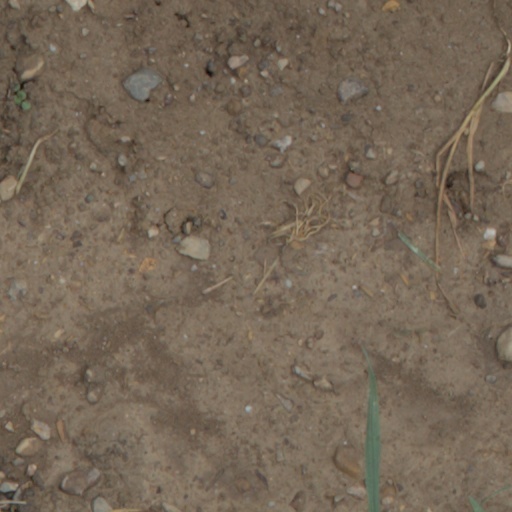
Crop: wheat